Arthur Patterson

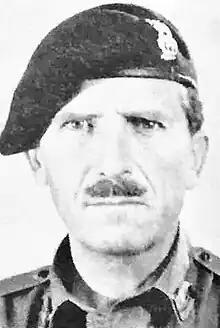
Brigadier Patterson in 1962

Major-General Arthur Gordon Patterson (24 July 1917 – 27 May 1996) was a British Army officer who commanded 17th Gurkha Division.